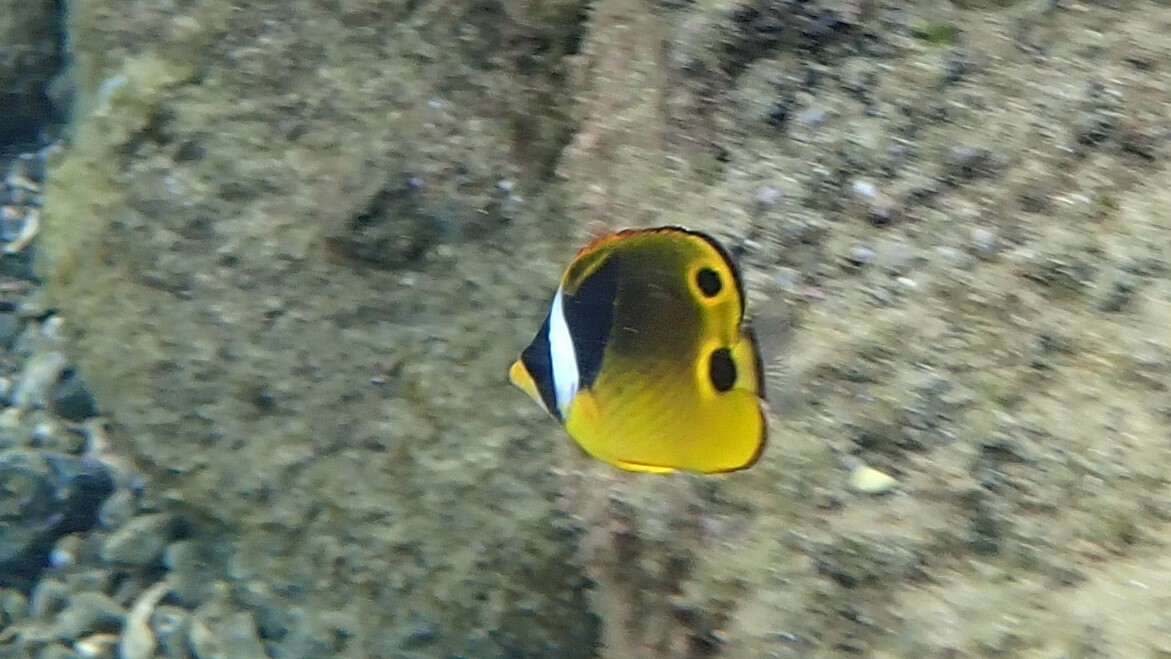
Chaetodon lunula (Raccoon Butterflyfish)